Nemanja Matić

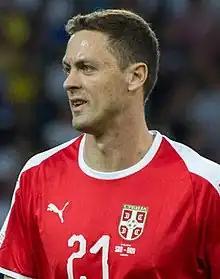
Matić playing for Serbia at the 2018 FIFA World Cup

Nemanja Matić (born 1 August 1988) is a Serbian professional footballer who plays as a defensive midfielder for club Lyon.